Israel B. Melchior

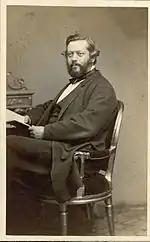
Israel B. Melchior

Israel Berendt Melchior (12 May 1827 – 7 September 1893) was a Danish engineer, manufacturer, and amateur photographer. He is especially remembered for his photographs of the renowned author Hans Christian Andersen.